Malartic, Quebec

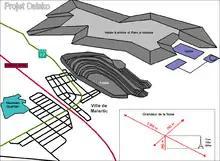
Plan of the new open-pit mine directly south of the town centre.

In 2008 and 2009, renewed exploration by Osisko Mining revealed an untapped new gold deposit, estimated at 9 million ounces, beneath the town. The Canadian Malartic Corporation received approval from the government of Quebec to launch what would become Canada's largest ever open pit gold mine. The project, with an estimated cost of $1 billion, involved relocating most of the portion of the town lying south of Route 117, consisting of about 200 houses and several of the town's public facilities, to a new housing development in the north end of town. This move was featured in season 4 of the television show "Monster Moves". As of late 2009, most of the relocation work had been completed, and this, before the end of public consultations by Quebec's Ministry of Sustainable Development, Environment and Parks.